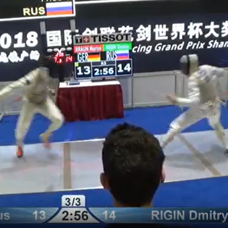
Label: Resized No Point